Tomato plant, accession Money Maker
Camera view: tilt-top (135 deg); turntable rotation: 120 degrees
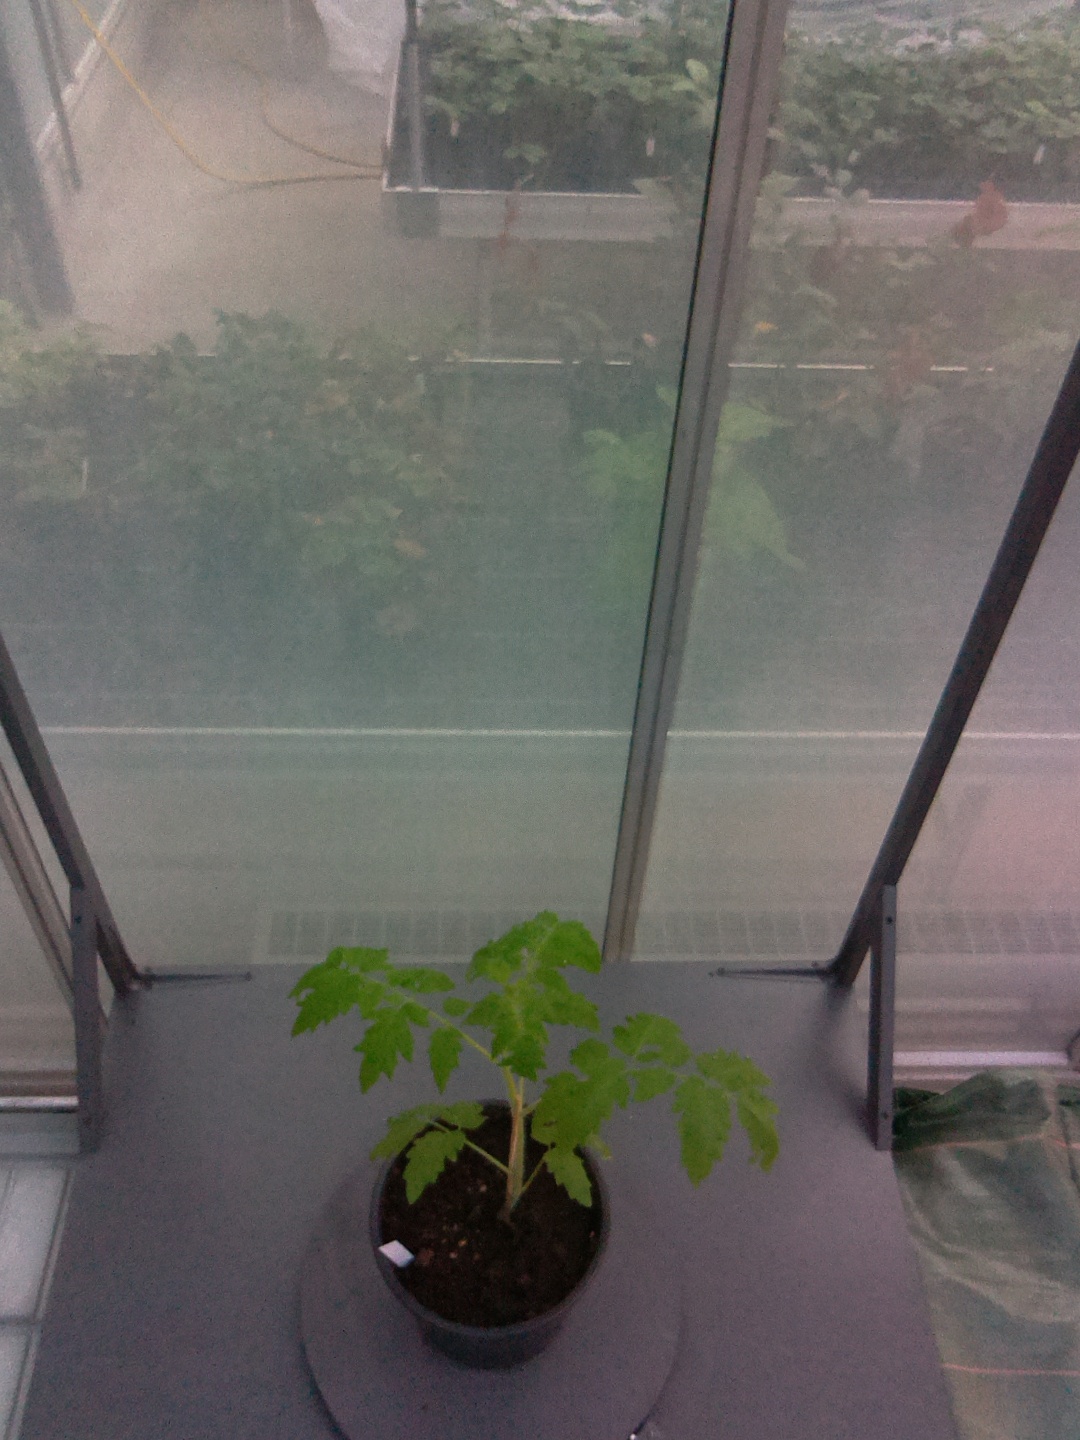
BBCH growth stage 13: 6 of true leaves visible